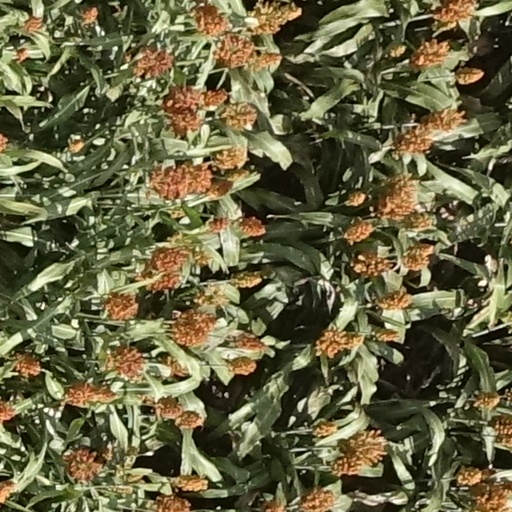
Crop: sorghum